Lincoln Highway

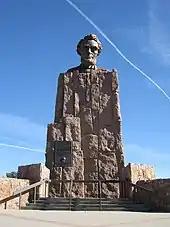
Abraham Lincoln Memorial Monument in Wyoming

By the mid-1920s there were about 250 national auto trails. Some were major routes, such as the Lincoln Highway, the Jefferson Highway, the Dixie Highway, the National Old Trails Road, the Old Spanish Trail, and the Yellowstone Trail, but most were shorter. Some of the shorter routes were formed more to generate revenues for a trail association rather than for their value as a route between significant locations.